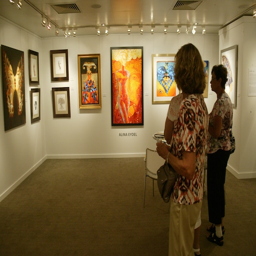
the booth of my work aboard an event